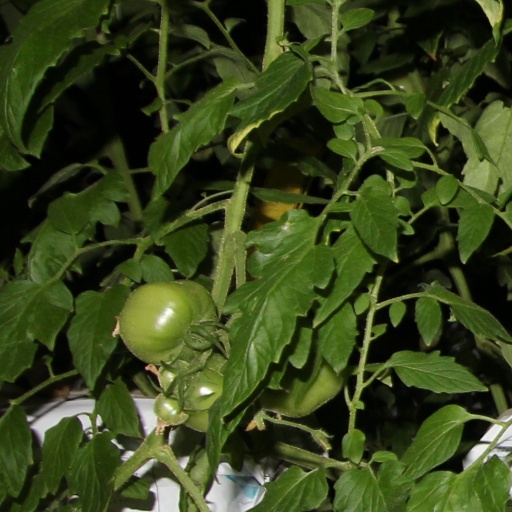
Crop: tomato